Quasicircle

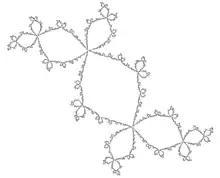
The Douady rabbit is composed of quasicircles with Hausdorff dimension approximately 1.3934

It is known that there are quasicircles for which no segment has finite length. The Hausdorff dimension of quasicircles was first investigated by , who proved that it can take all values in the interval [1,2). , using the new technique of "holomorphic motions" was able to estimate the change in the Hausdorff dimension of any planar set under a quasiconformal map with dilatation "K". For quasicircles "C", there was a crude estimate for the Hausdorff dimension